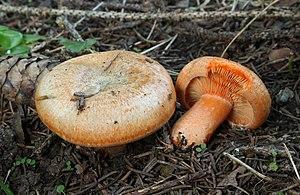
Le Lactaire de l'épicéa est une espèce de champignons de la famille des Russulaceae. Il est orange, verdissant avec l'âge, et sécrète un lait orangé qui vire au pourpre. Il pousse principalement sous les épicéas, ce qui permet de le distinguer d'autres lactaires très similaires. C'est un champignon comestible, mais bien moins intéressant que le Lactaire délicieux à qui il ressemble beaucoup, car sa chair est assez amère.
Lactarius deliciosus, de son nom vernaculaire, le lactaire délicieux est un champignon basidiomycète de la famille des russulacées. Il s'agit d'un champignon comestible partie prenante de la gastronomie provençale.